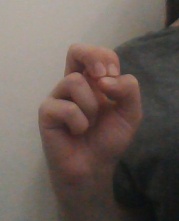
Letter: gaaf